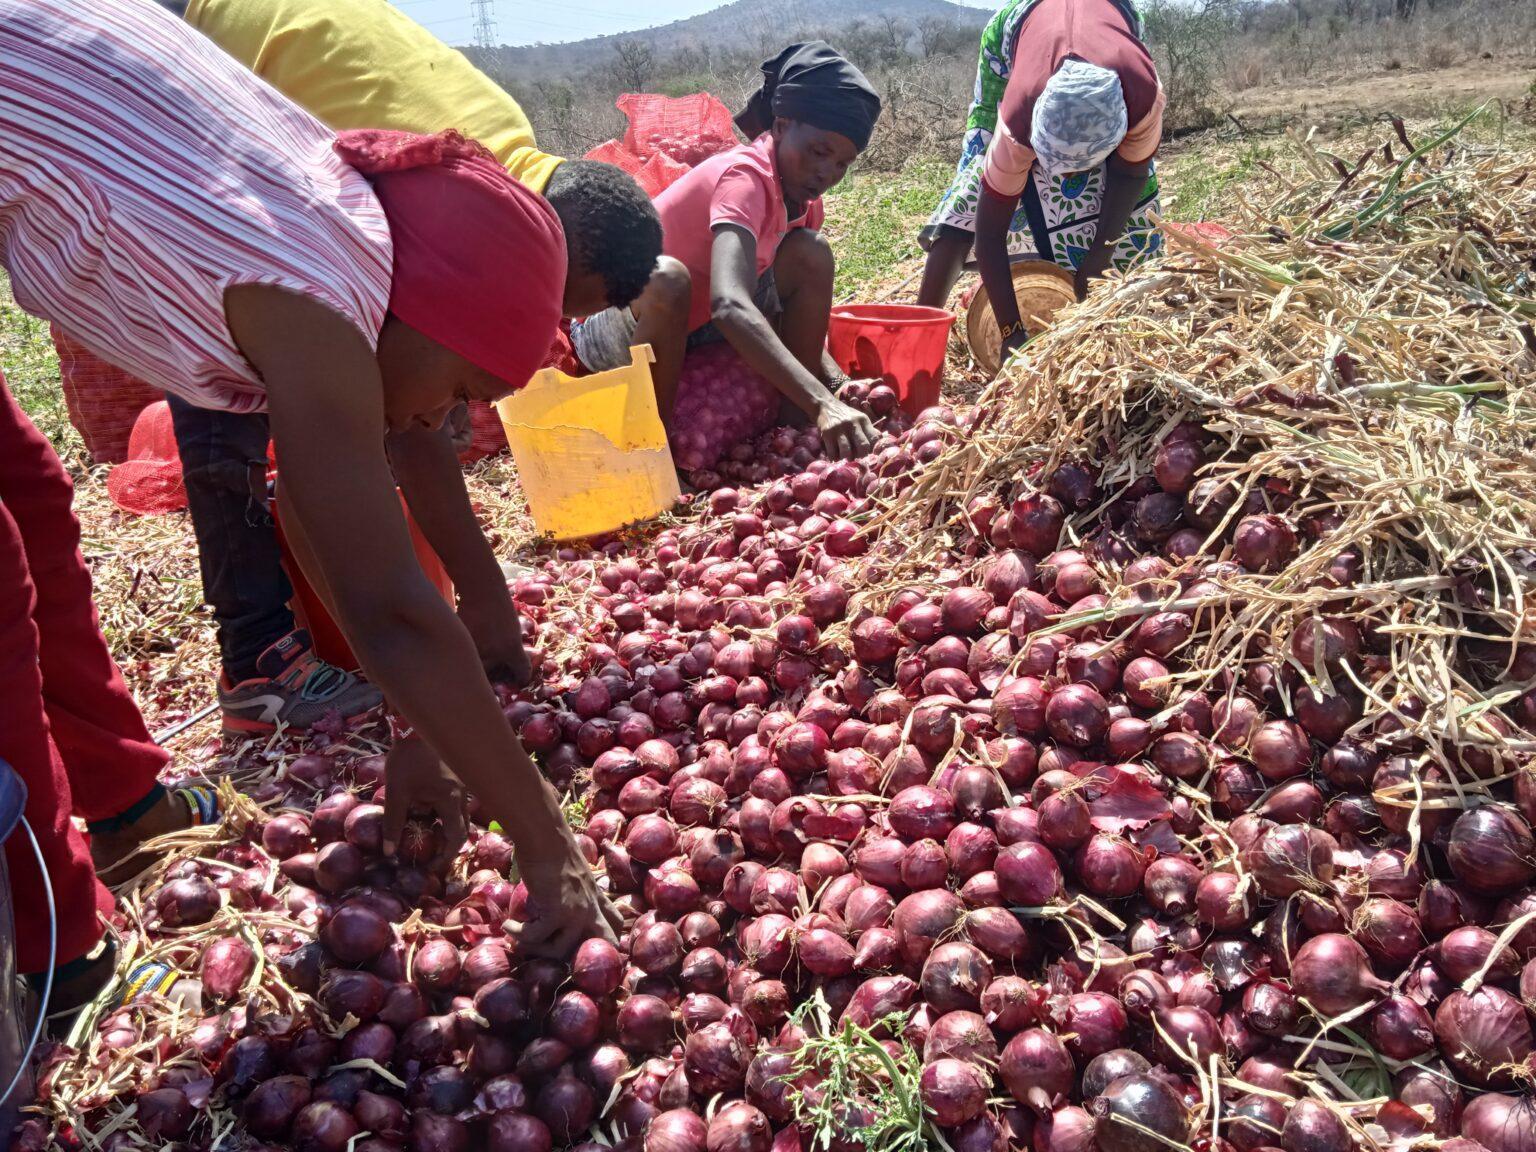
Haya ni mazao ya biashara yanakusanywa shambani. Ni vitunguu ambavyo vimewekwa ardhini. Watu kadhaa wamevaa nguo za kawaida, wanafanya kazi za kuvikunjua na kuviweka mahali pamoja. Kazi hii ni ngumu na inahitaji nguvu nyingi.